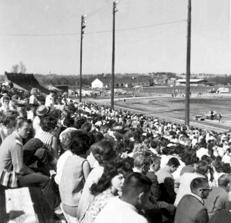
Building: Mewata Stadium
Country: Canada
Year built: 1906
Former multipurpose stadium in Calgary, Canada Mewata Stadium Full name Mewata Stadium Location Calgary , Alberta, Canada Coordinates 51°02′46″N 114°05′30″W / 51.04611°N 114.09167°W / 51.04611; -114.09167 Capacity 10,000 Surface Grass Construction Opened 1906 Closed 1999 Demolished 1999 Tenants Calgary Bronks (1935-1940) Bronks returned after WWII as Calgary Stampeders (1945-1959) Calgary Mustangs (1983) Calgary Kickers (1987–1989) Mewata Stadium ( / m ə ˈ w ɑː t ə / mə- WAH -tə ) was a multi-purpose stadium in Calgary , Alberta, Canada. It was the home stadium of the Calgary Stampeders , both before and after the formation of the Canadian Football League in 1958, until they moved to McMahon Stadium for the 1960 season, where the team still plays. The land for Mewata Park was a gift from the Government of Canada. The Mewata Stadium opened in 1906, and by 1919 (if not earlier) had bleachers with a seating capacity of 10,000. The stadium was razed in 1999 and replaced with Shaw Millennium Park , including a greenspace and skateboard park . Other uses Mewata Stadium was briefly the home of two Calgary soccer teams, the Calgary Mustangs of the Canadian Professional Soccer League in 1983 and the Calgary Kickers of the Canadian Soccer League from 1987 through 1989. During World War II , 1st Battalion, The Calgary Highlanders , used the bleachers at Mewata Stadium to pose for unit photographs before departing for overseas service. The Highlanders had mobilized 1st Battalion for war service on 1 September 1939 and garrisoned at the adjacent Mewata Armouries until the summer of 1940. The Highlanders used the stadium for training purposes. References